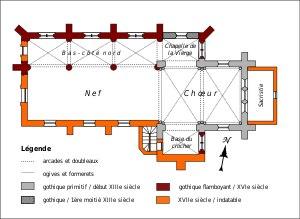
L'église Saint-Léonard est une église catholique paroissiale située à Avilly-Saint-Léonard, dans le département de l'Oise, en France. Elle possède un petit chœur du début du XIIIᵉ siècle à l'architecture gothique très soignée, mais n'est à ce jour pas inscrite ou classée au titre des monuments historiques. Cependant, le mobilier est riche et varié, et comporte six éléments classés, dont un bel ensemble de stalles de la seconde moitié du XVIᵉ siècle, qui représente le dernier souvenir matériel du prieuré clunisien de Saint-Nicolas-d'Acy, sur la commune voisine de Courteuil. La nef pourrait comporter des éléments anciens, mais a été fortement remaniée à l'époque moderne. Son voûtement n'a jamais été mené à terme, et la nef reste recouverte d'une fausse voûte en berceau. Les chapelles latérales formant transept datent du XVIᵉ siècle, et à l'instar du bas-côté nord du XVIIᵉ siècle, ils affichent un style gothique flamboyant tardif influencé par la Renaissance. Tout l'intérieur est décoré d'une polychromie architecturale refaite pendant l'après-guerre. La chapelle latérale sud sert de base à un clocher sans caractère du XVIIIᵉ ou du XVIIIᵉ siècle.